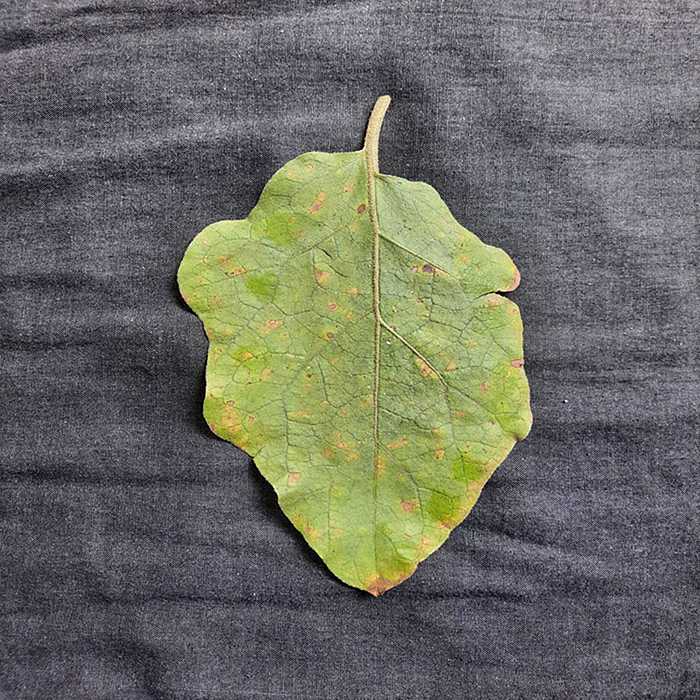
Plant: Eggplant
Label: Eggplant Cercopora leaf spot